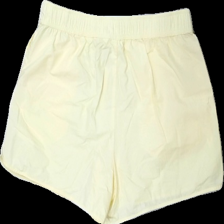
View: back
Type: Shorts
Category: Men
Brand: H&M
Colors: Yellow
Material: 100% bomull
Cut: Tight
Size: M
Season: All
Price range: <50
Recommended usage: Reuse
Description: bad shorts